Robert Burton

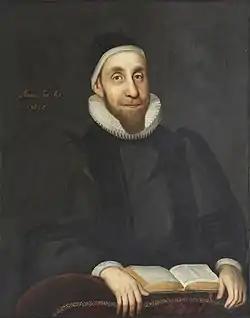
Portrait of Robert Burton by Gilbert Jackson, 1635

Robert Burton (8 February 1577 – 25 January 1640) was an English author and fellow of Oxford University, known for his encyclopedic "The Anatomy of Melancholy".